Trams in Gotha

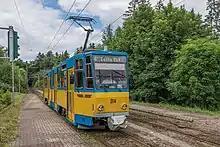
Modernised Tatra KT4D tram in Friedrichroda

The Gotha tramway network is a network of tramways forming part of the public transport system in Gotha, a city in the federal state of Thuringia, Germany.